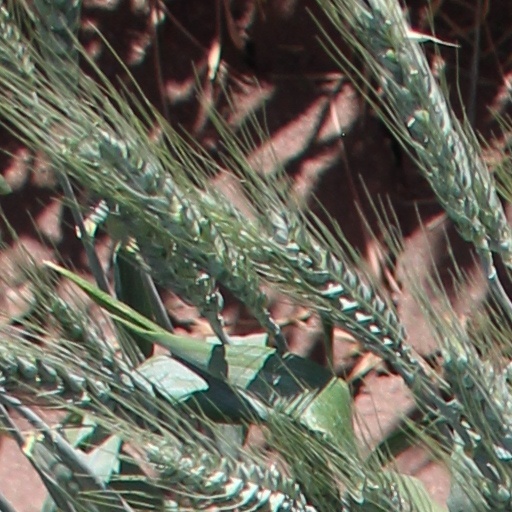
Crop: wheat